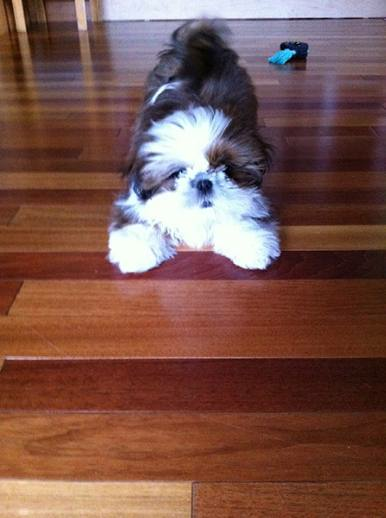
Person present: No